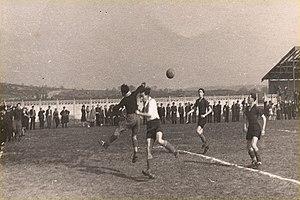
Match de football de l'équipe première du Racing-Club Vésulien qui se déroule au stade de Vesoul en 1942. Le gardien Gabriel Bruyat boxe le ballon sous la menace d'un attaquant adverse. Les défenseurs vésuliens Jean Baudry et Lasdislas Kudelka se replient.
Le Football Club de Vesoul, nommé Vesoul Haute-Saône Football de 2002 à 2014, est un club français de football basé à Vesoul, dans l'Est de la France. Évoluant au stade René-Hologne depuis 1928, le FCV est le principal club de la ville de Vesoul et le plus titré du département de la Haute-Saône.